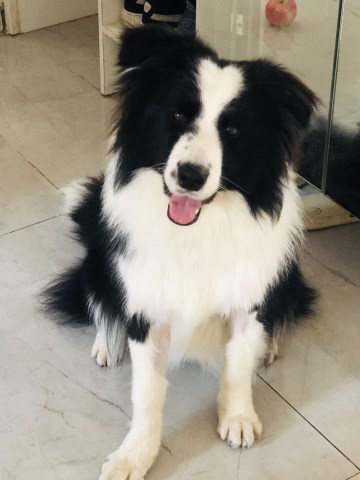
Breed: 2594-n000109-Border_collie